Deng Yingchao

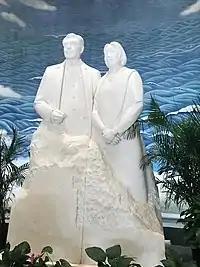
Statue of Zhou and Deng in the Memorial to Zhou Enlai and Deng Yingchao in Tianjin.

After retiring, Deng Yingchao's body gradually weakened; especially in 1990, she was admitted to the hospital five times because of colds and pneumonia; in August 1991, she began to suffer from renal failure and became unconscious several times.